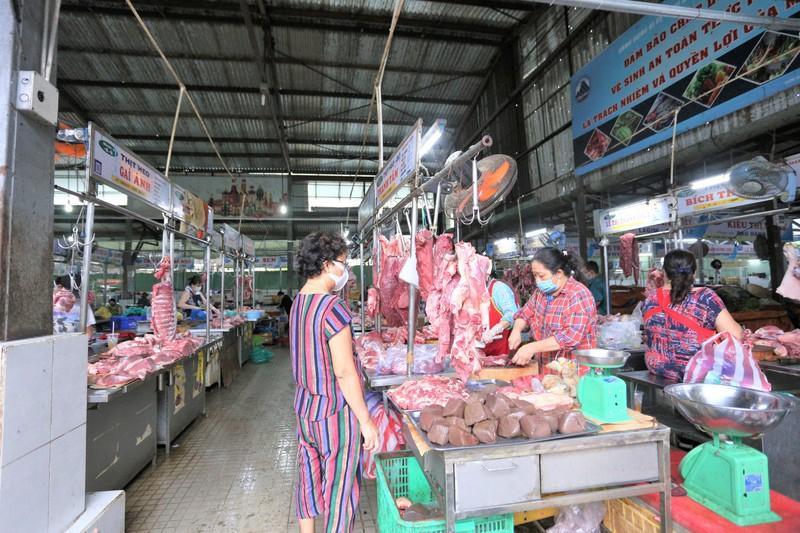
có nhiều tảng thịt được bày bán ở trong các gian hàng